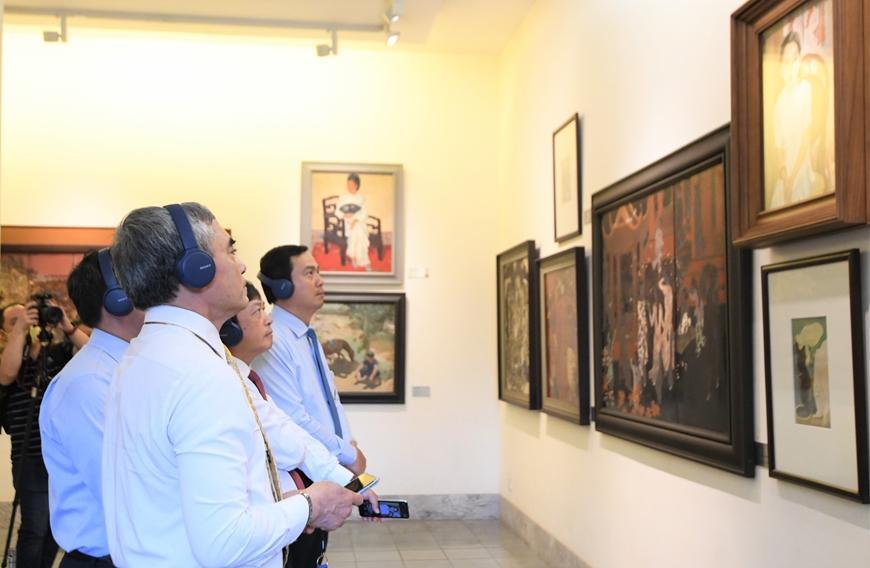
những người đàn ông đang quan sát những bức tranh ở trên tường